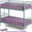
Label: bed